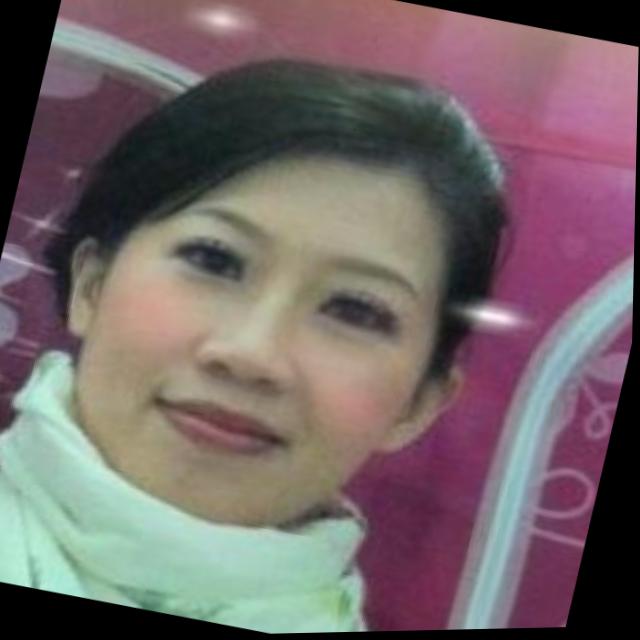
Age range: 21-44